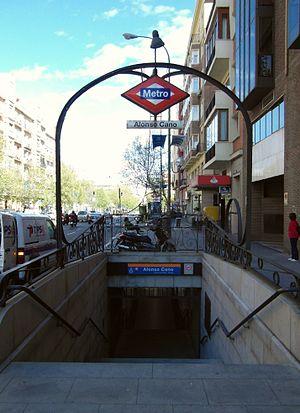
Alonso Cano est une station de la ligne 7 du métro de Madrid, en Espagne.